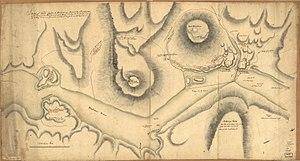
La bataille des forts Clinton et Montgomery est une bataille de la guerre d'indépendance des États-Unis qui eut lieu le 6 octobre 1777 dans les régions montagneuses de la vallée de l'Hudson, non loin de West Point. Des forces britanniques sous le commandement du général Henry Clinton ont capturé Fort Clinton et Fort Montgomery puis démantelé la Hudson River Chain. Le but de l'attaque était de créer une diversion visant à attirer des troupes américaines de l'armée du général Horatio Gates qui s'opposait alors à une campagne menée par le général britannique John Burgoyne visant à prendre le contrôle de l'Hudson.